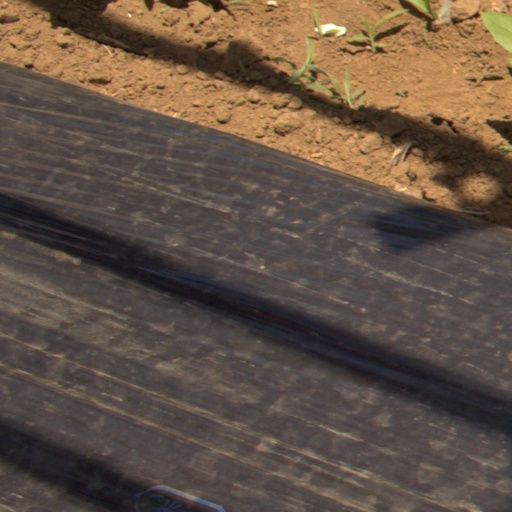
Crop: Jerusalem artichoke